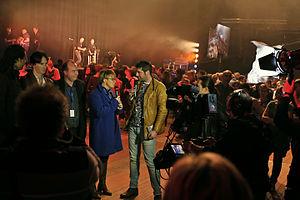
Glenn Jegou (Skeudenn Bro Roazhon) et Nathalie Appéré (maire de Rennes) interviewés par Thelo Mell (France 3 Bretagne) devant le fest-noz du festival Yaouank le 21 novembre 2015 au Parc des Expositions de Rennes.
Le festival Yaouank [ˈjɔwːãŋk] est un festival de musique se déroulant chaque année à Rennes, spécialisé dans les musiques actuelles bretonnes, principalement à danser en fest-noz.